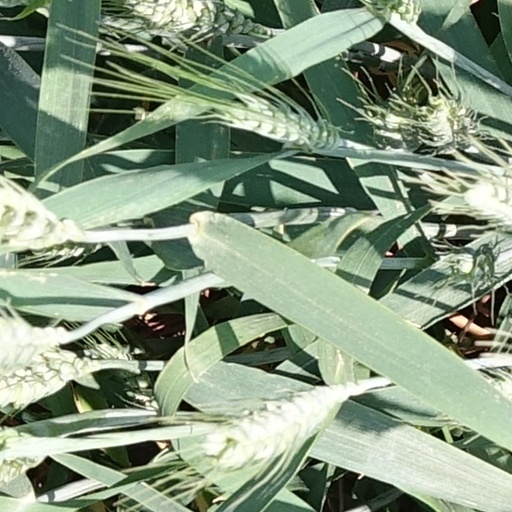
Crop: wheat